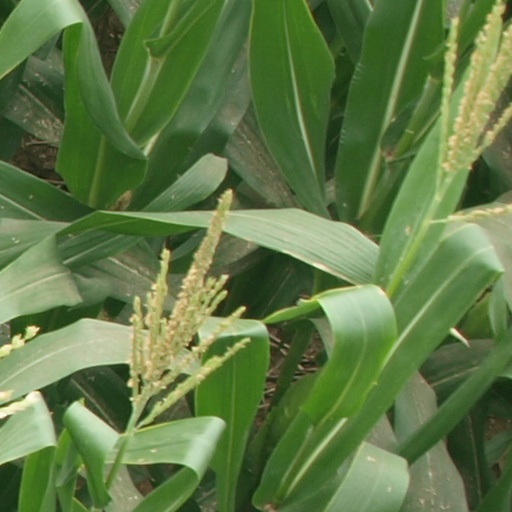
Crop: maize; corn